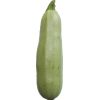
Label: Zucchini 1